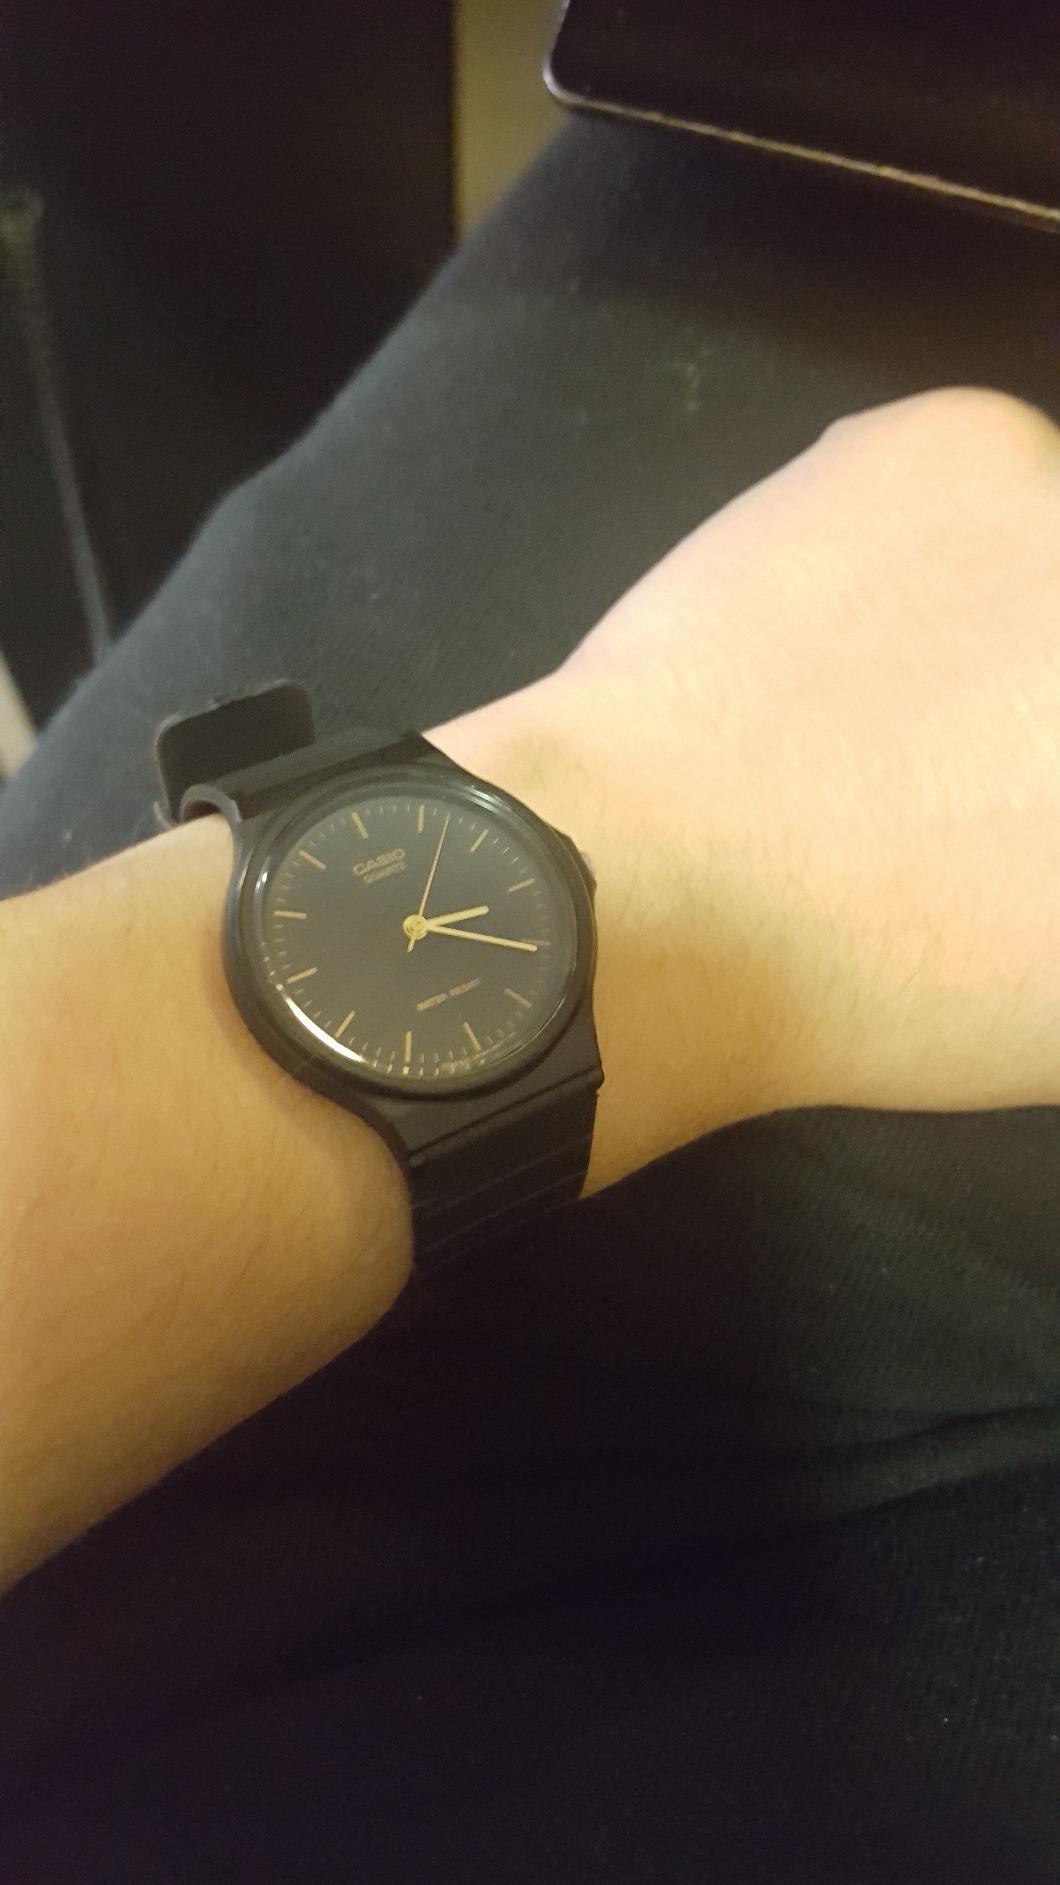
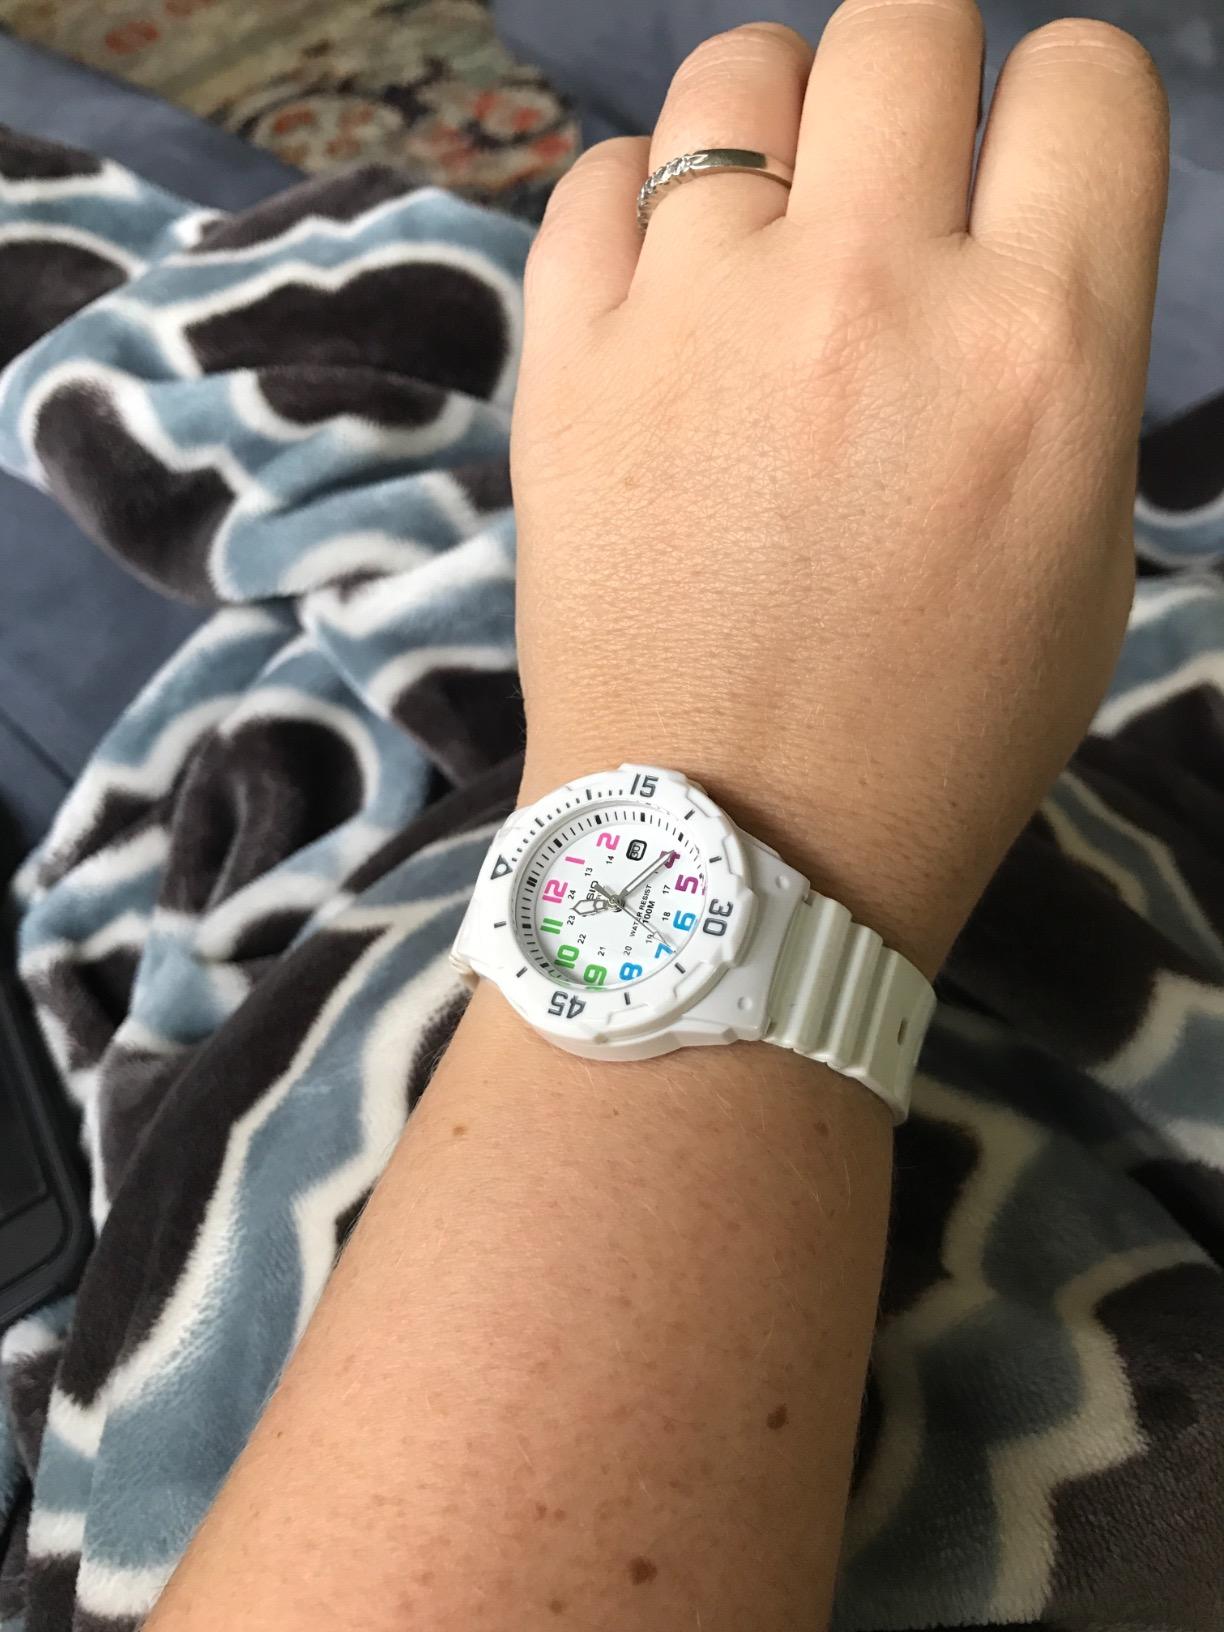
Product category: accessories_watch
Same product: no